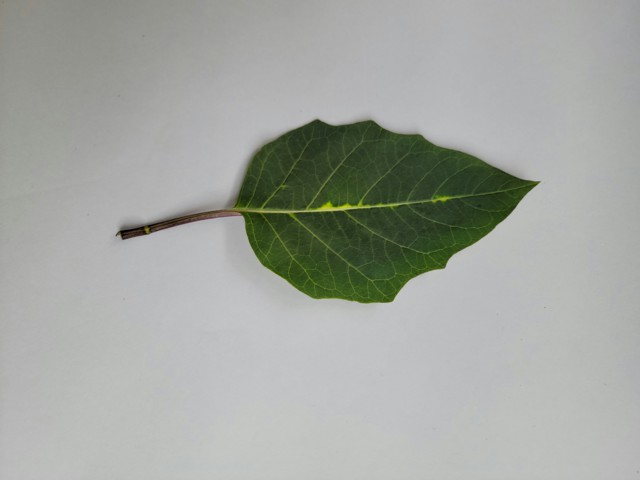
Plant: kalodhutura